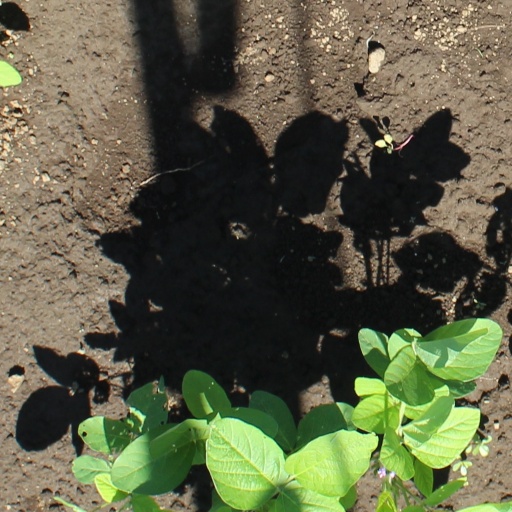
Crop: soybean